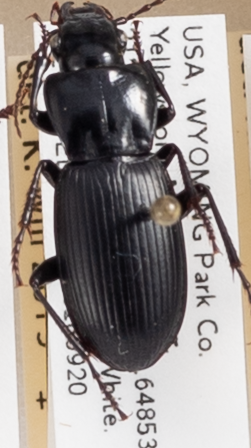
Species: Pterostichus protractus
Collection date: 2018-09-20
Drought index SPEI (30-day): -0.926
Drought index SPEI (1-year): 0.594
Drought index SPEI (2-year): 0.9